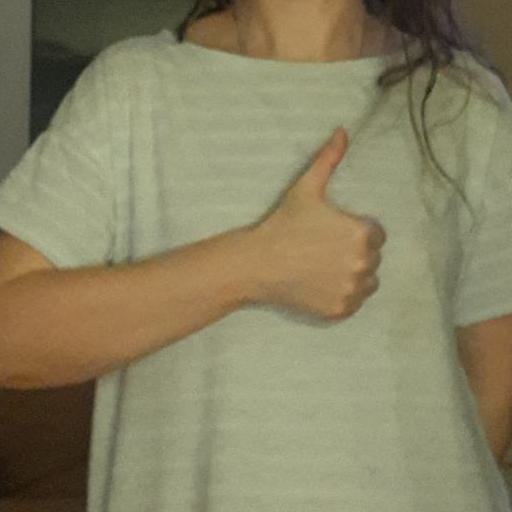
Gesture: like